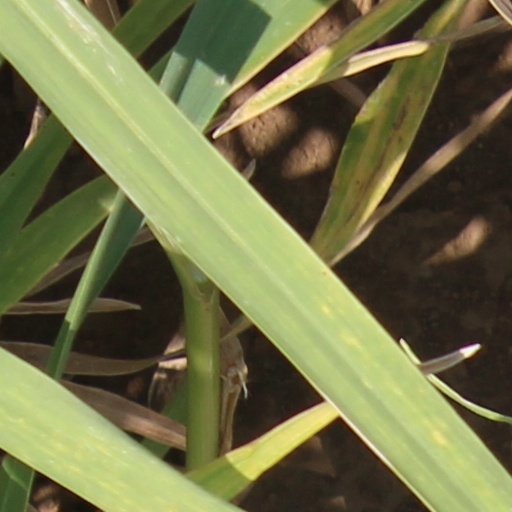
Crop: wheat